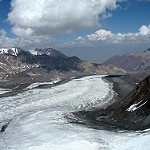
Scene: Outdoor